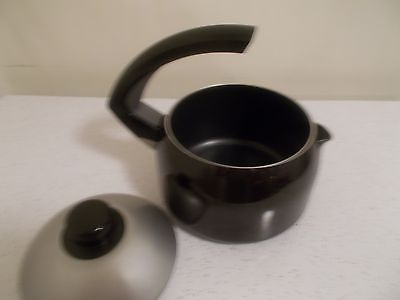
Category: kettle